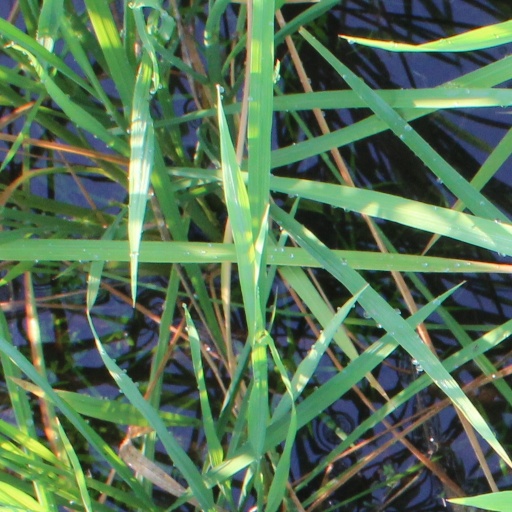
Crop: rice